William Swan Plumer

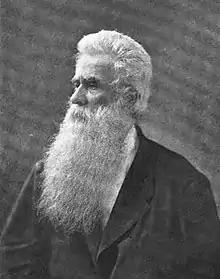
William Swan Plumer, American clergyman, author and religious educator.

William Swan Plumer (July 26, 1802 – October 22, 1880) was an American clergyman, theologian and author who was recognized as an intellectual leader of the Presbyterian Church in the 1800s.